VF-53

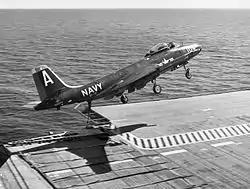
VF-141 F2H-3 Banshee aborts a landing on in 1954

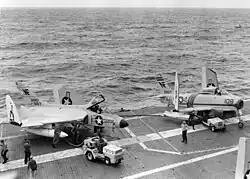
VF-141 F4D-1 Skyray and VF-51 FJ-3 on in 1957

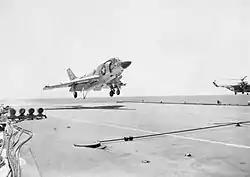
VF-141 F3H Demon landing on in 1961

VF-141 equipped with the F2H-3 Banshee was assigned to Carrier Air Group 14 (CVG-14) aboard for a deployment to the Mediterranean from 3 February to 6 August 1954.